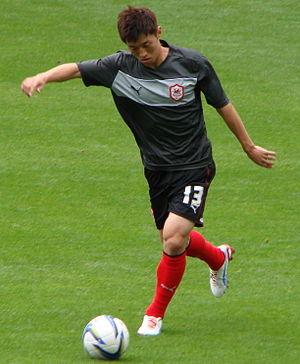
La saison 2012 du Sanfrecce Hiroshima est la 4ᵉ saison consécutive du club en première division du championnat du Japon et la 41ᵉ au sein de l'élite du football japonais.
Kim Bo-kyung, né le 6 octobre 1989 à Gurye, en Corée du Sud, est un joueur de football international sud-coréen, qui évolue au poste de milieu et est prêté au Ulsan Hyundai.